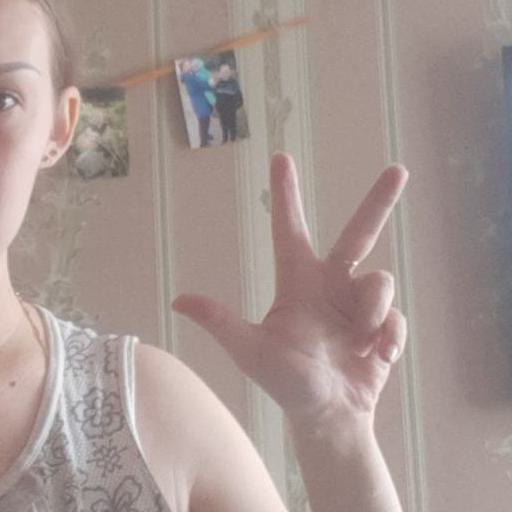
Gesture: three2